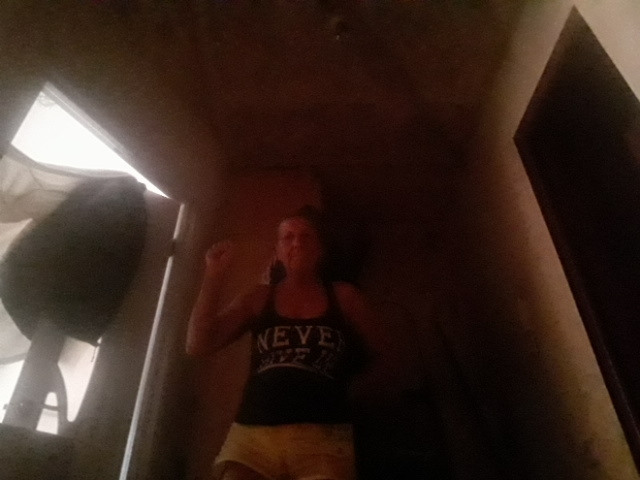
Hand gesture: fist